Harvest Moon 3D: A New Beginning

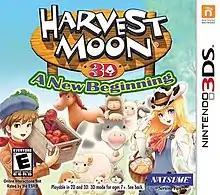
North American cover art

is a game for the Nintendo 3DS released by Natsume Inc. It is the last entry in the franchise released on the Nintendo 3DS systems to receive the title of Harvest Moon.